House of Spies

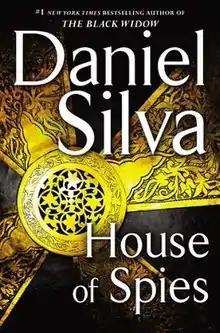
First edition (US)

House of Spies is a 2017 spy novel by Daniel Silva. It is the seventeenth Gabriel Allon series. It was released on July 11, 2017 and debuted on the "New York Times" Bestseller list at #1.